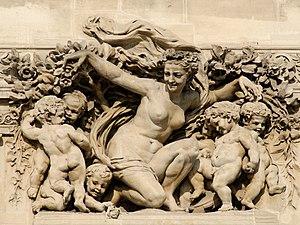
Le Triomphe de Flore par Jean-Baptiste Carpeaux (1866). Façade Sud du Pavillon de Flore, palais du Louvre, Paris.